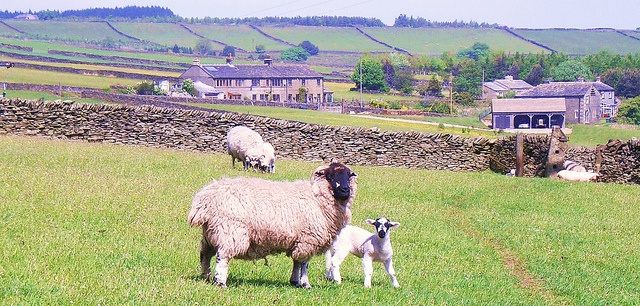
a lamb standing next to a larger sheep
A herd of sheep standing on a lush green hillside.
A sheep and its baby are standing in the field.
Several fluffy sheep graze in a green grassy field.
A sheep and ram in the field grazing on grass